Qianyu station

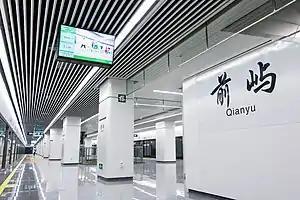

Qianyu Station (Fuzhounese: ) is a transfer station of Line 2 and Line 4 of the Fuzhou Metro. It is located near the intersection of Fuma Road and Lianjiang Road, Jin'an District, Fuzhou, Fujian, China. It started operation on April 26, 2019.